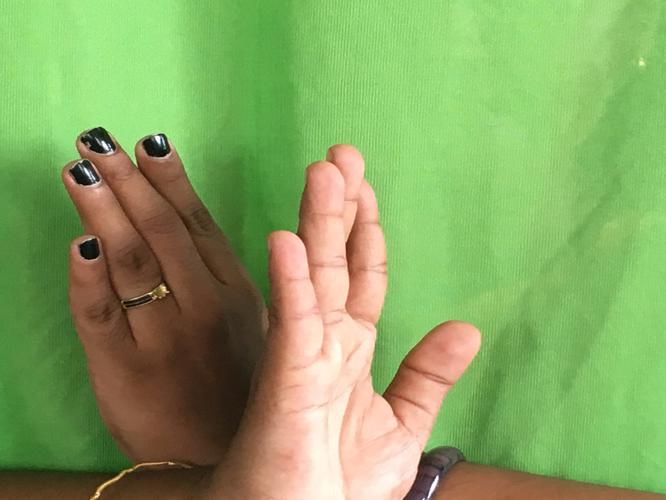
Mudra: Swastikam
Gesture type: double_hand